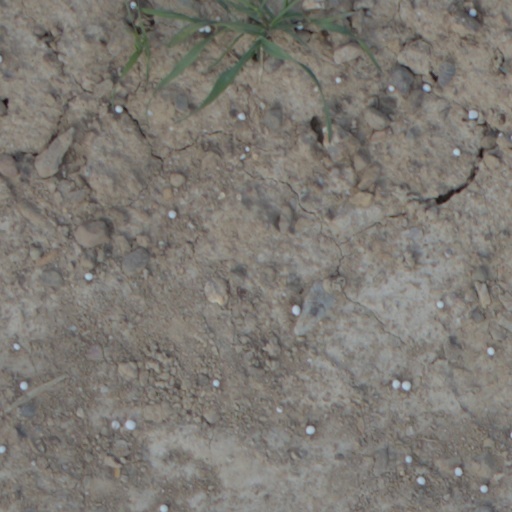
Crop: wheat